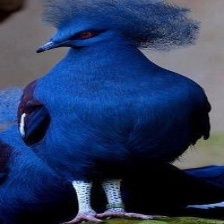
Species: VICTORIA CROWNED PIGEON
Scientific name: GOURA VICTORIA